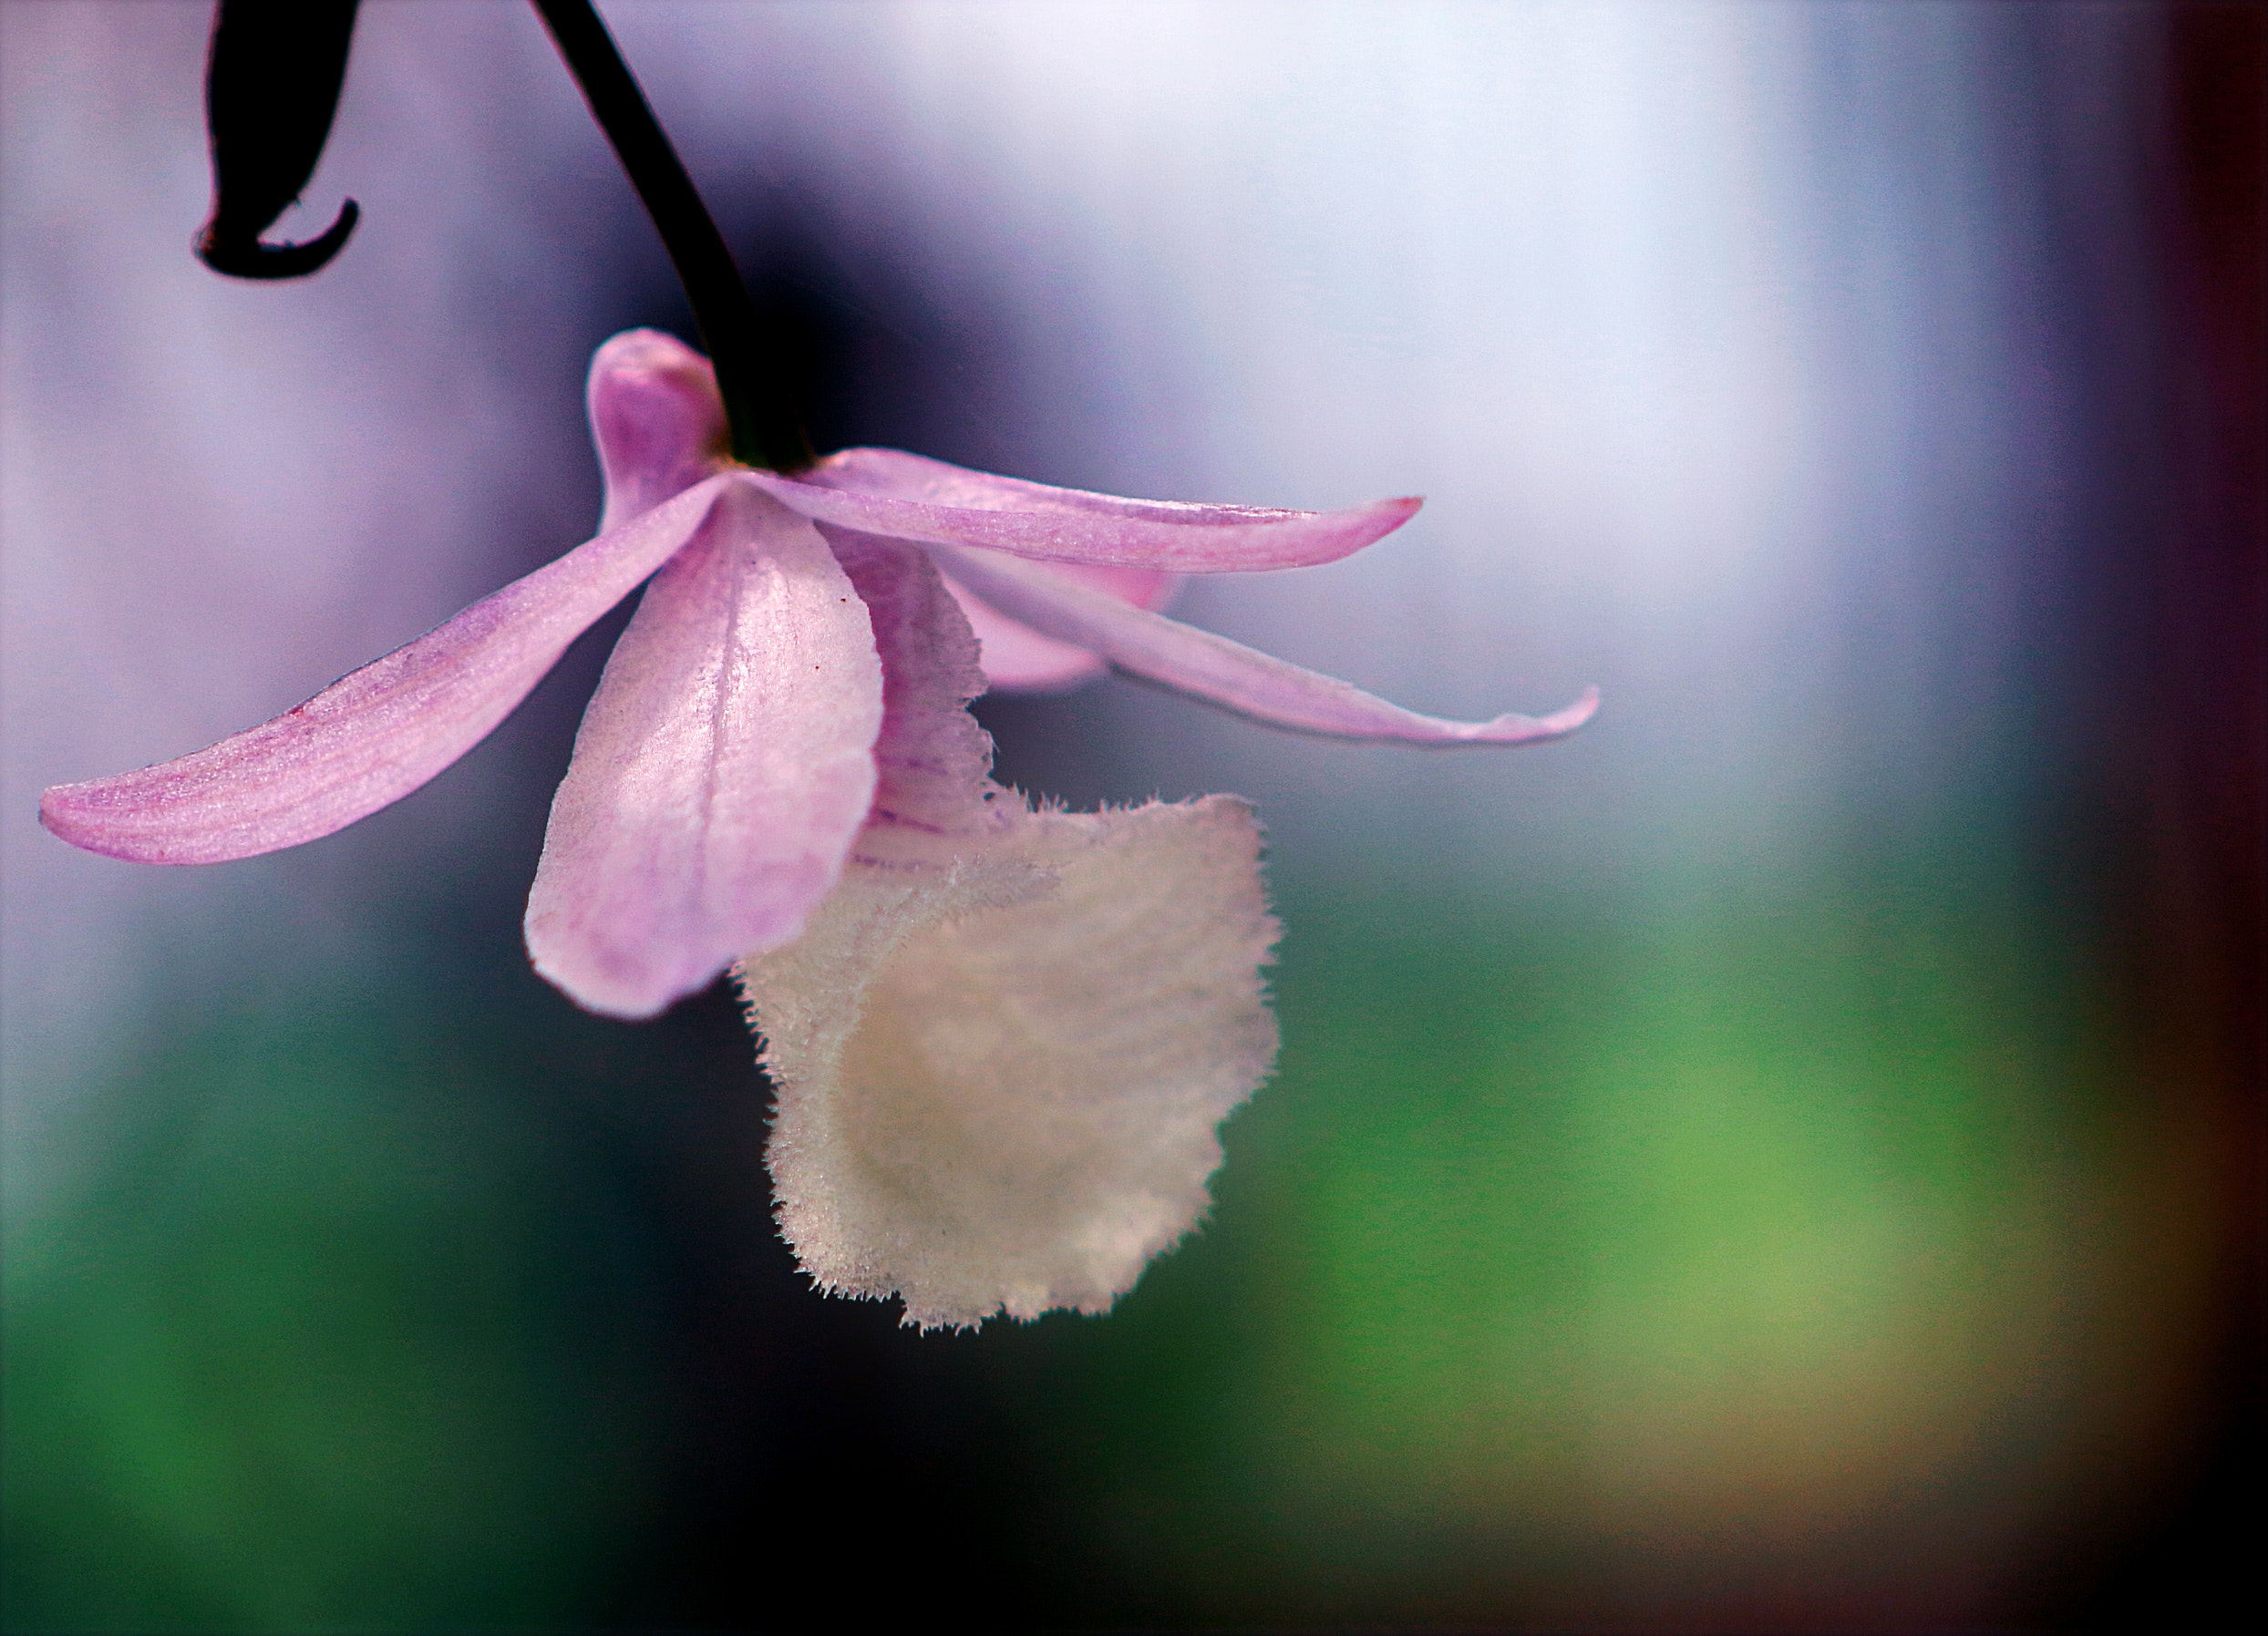
flowering plant, flower, pink, plant, petal, botany, spring, Pedicel, wildflower, plant stem, bellflower family